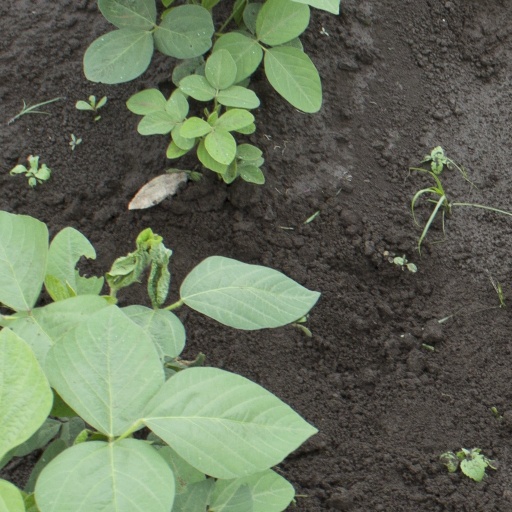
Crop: soybean